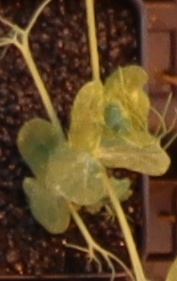
Label: Field Pea